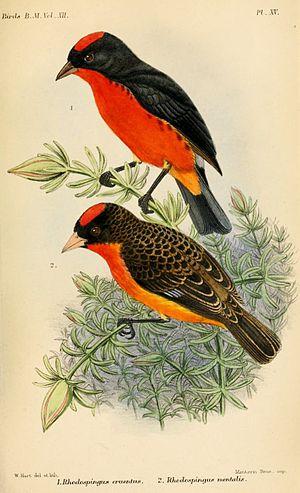
Le Rhodospingue ponceau est une espèce de passereaux appartenant à la famille des Thraupidae. C'est la seule espèce du genre Rhodospingus.